Ubon Ratchathani Airport

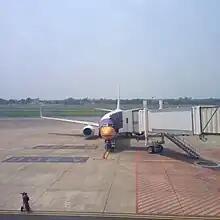
Nok Air at Ubon Ratchathani Airport

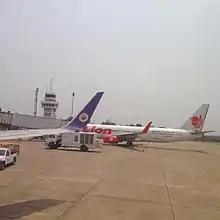
Thai Lion Air B737 - 900ER at Ubon Ratchathani Airport

Established in the 1950s as a Royal Thai Air Force base, it was used by the United States Air Force and the Royal Australian Air Force during the Vietnam War.